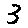
Label: 3